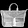
Label: Bag